Erin Cech

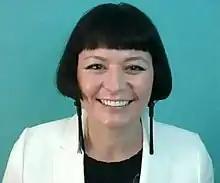
Cech virtual lecture for the National Institutes of Health in 2021

Erin Ann Cech is an American sociologist who is an associate professor and director of undergraduate studies at the University of Michigan. Her research considers inequalities, gender and sexuality. Her first book, "The Trouble with Passion: How Searching for Fulfilment at Work Fosters Inequality", was published in 2021.